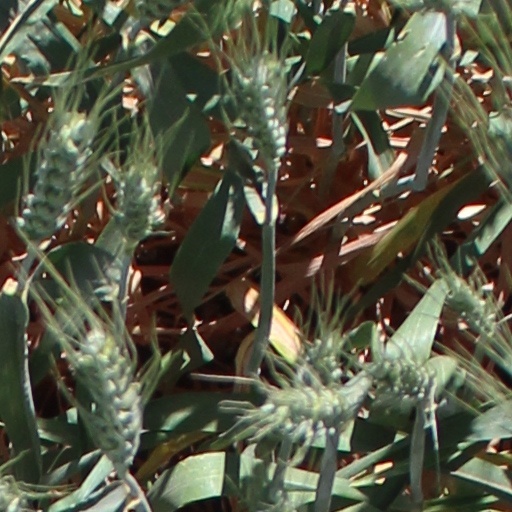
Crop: wheat